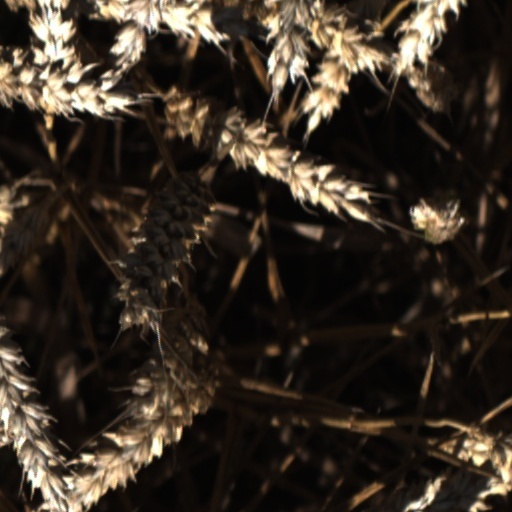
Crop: wheat